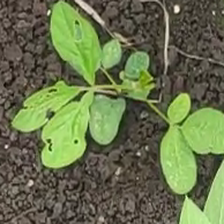
Weed species: Asian_Pigeonwings_(Clitoria Ternatea)